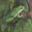
Label: frog